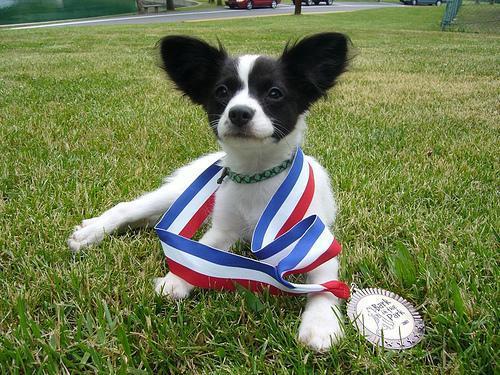
papillon